Maxime Hans Kuczyński

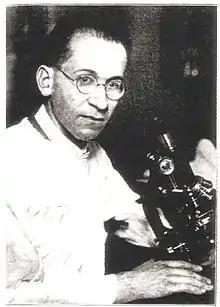
Max Hans Kuczynski

Max "Maxime" Hans Kuczyński (2 February 1890 – 26 November 1967) was a German physician of Polish-Jewish origin. He was the father of the former President of Peru, Pedro Pablo Kuczynski.